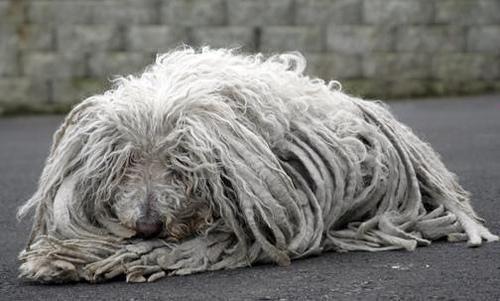
komondor